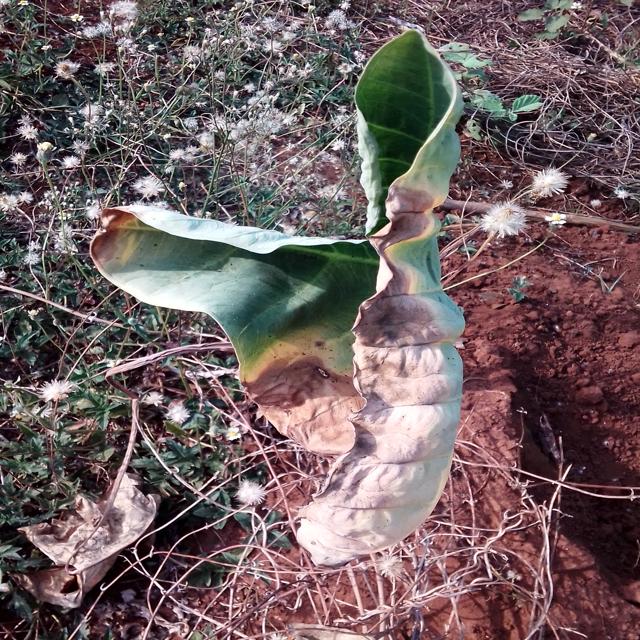
Label: Early_Blight